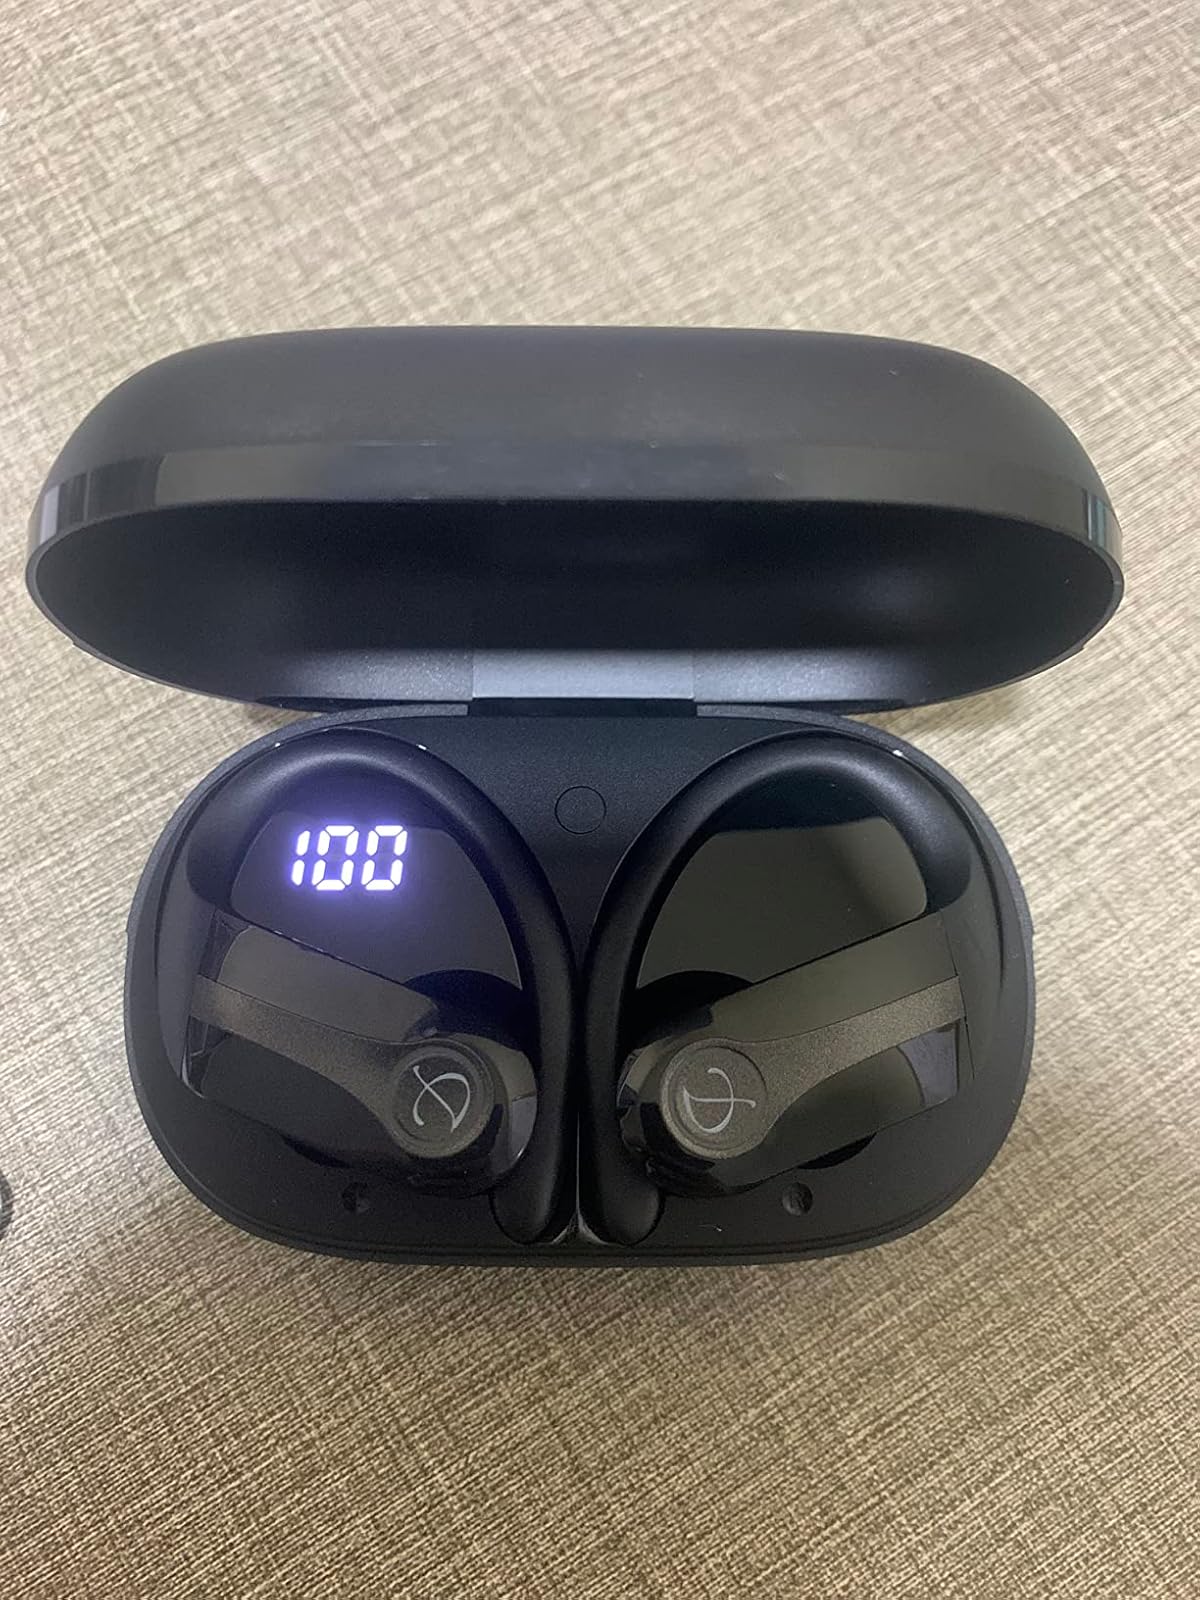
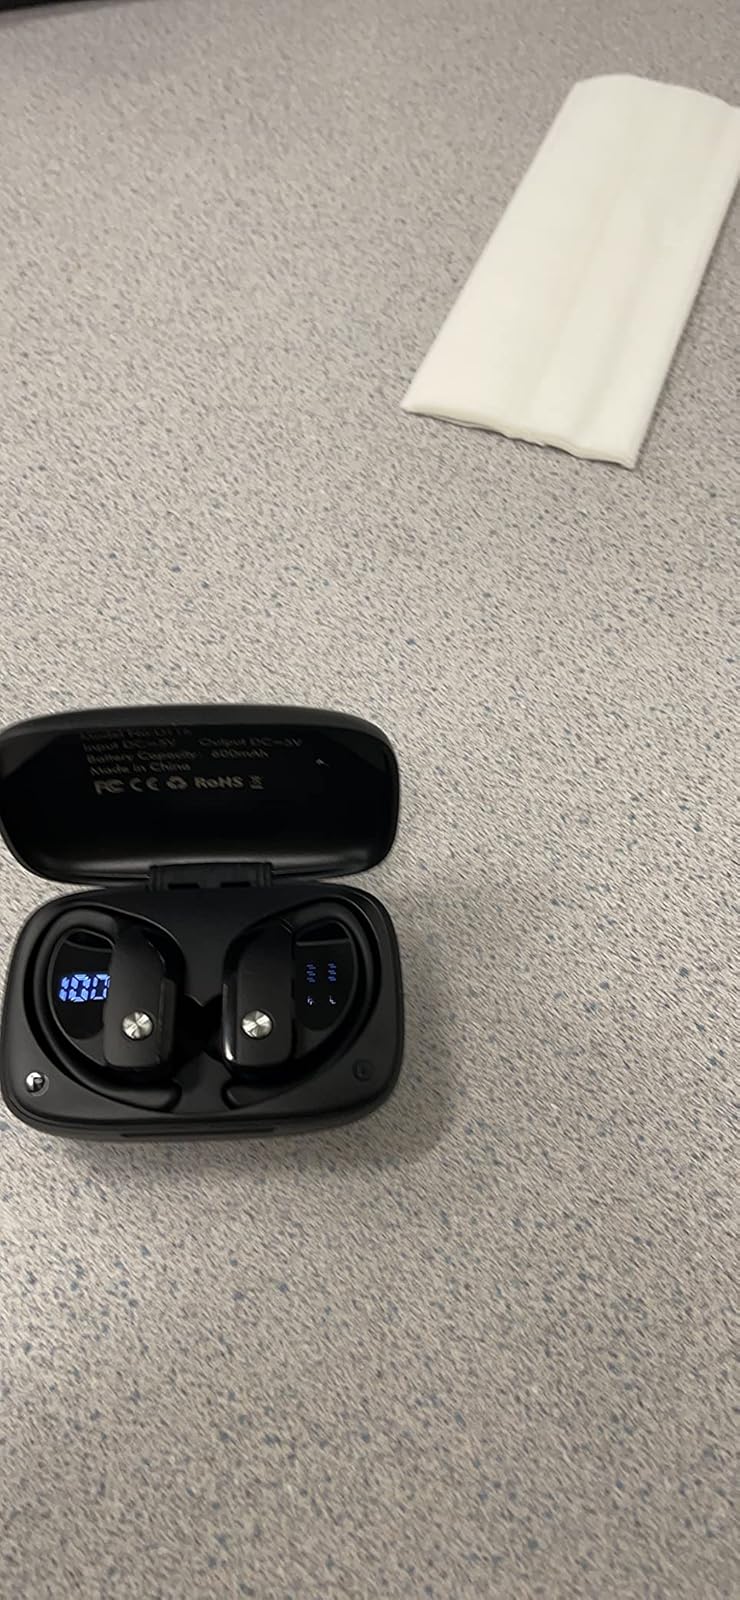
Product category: earbuds
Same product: no